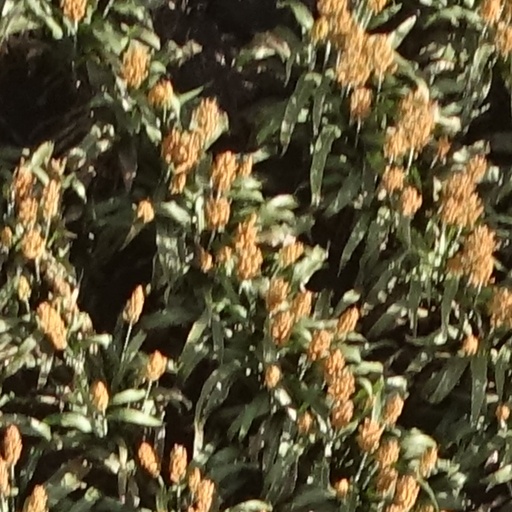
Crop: sorghum